Uenuku

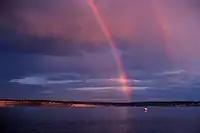
Two rainbows. Kahukura is another atua of the rainbow. Tūāwhiorangi is his wife, represented by the lower bow.

In the traditions of Ngāti Awa, Kahukura (also Kahukura-pango, and Kahukura-i-te-rangi) is the name of another atua who manifests as the upper bow during double rainbows, and may also be a god of war in some places whose apparition represents an omen. He was the spirit guardian invoked by tribal tohunga and appealed to for advice and omens in times of war. Each hapū had an image of Kahukura, often a small carved wooden figure, which was kept in a tapu place. A literal translation of Kahukura is 'red garment'. Rongonuiatau may be a similar atua.